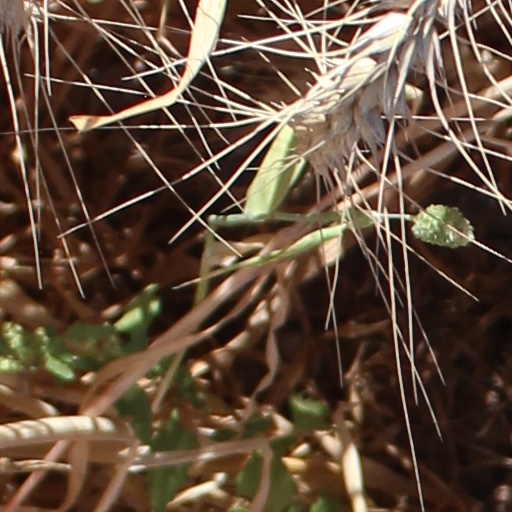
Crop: wheat